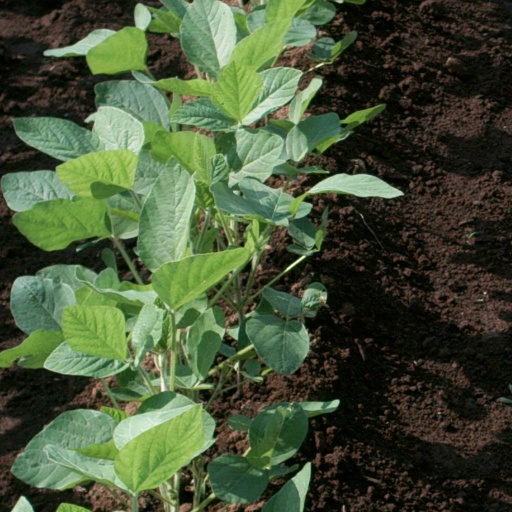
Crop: soybean